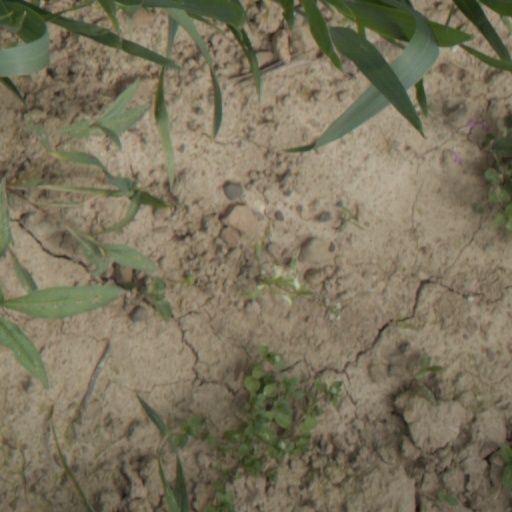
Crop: wheat